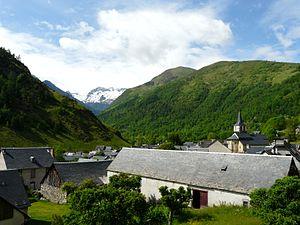
Le village d'Oô, Haute-Garonne, France.